Frank Lampard

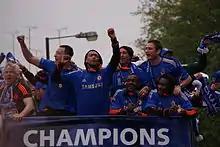
Chelsea players celebrate winning the UEFA Champions League

On 16 December, Lampard scored a crucial 79th minute winning goal against Portsmouth and on 20 December, Lampard scored a penalty against his former club West Ham in a 1–1 draw, however he had to take his spot-kick three times due to players running into the box too early, he nonetheless scored all three. In Chelsea's 7–2 thrashing of Sunderland in January 2010, Lampard scored twice to add to his league tally. On 27 January 2010, Lampard again scored two goals, in Chelsea's 3–0 win over Birmingham City in the Premier League. On 27 February, Lampard yet again scored twice against Manchester City but despite his contribution Chelsea went on to lose the game 4–2 at home, for the first time in 38 games.